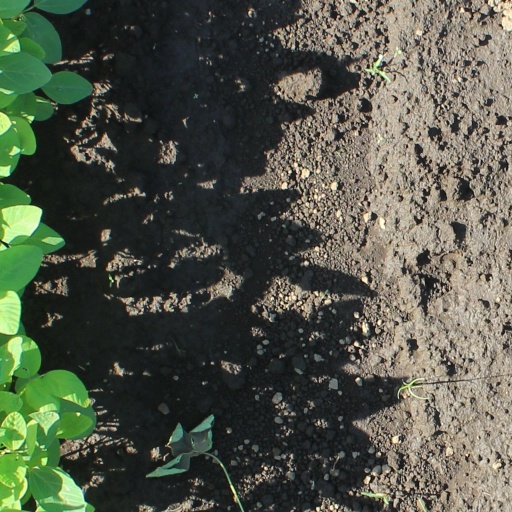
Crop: soybean